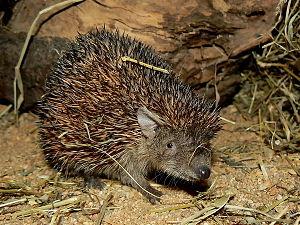
La faune de Madagascar, tout comme sa flore, est très riche. En effet celle-ci présente entre 80 % et 90 % d'espèces endémiques. Cette notion d'endémisme bien qu'elle ne soit pas inexacte reste subjective, puisque dépendante du niveau taxonomique à partir duquel se positionne l'observateur et de la surface ou du milieu considéré. De nombreux taxons spécifiques ou génériques, sont strictement endémiques à Madagascar, mais aussi, plus rarement au niveau de la famille et atteignent donc des taux d'endémisme proche ou égaux de 100 %.